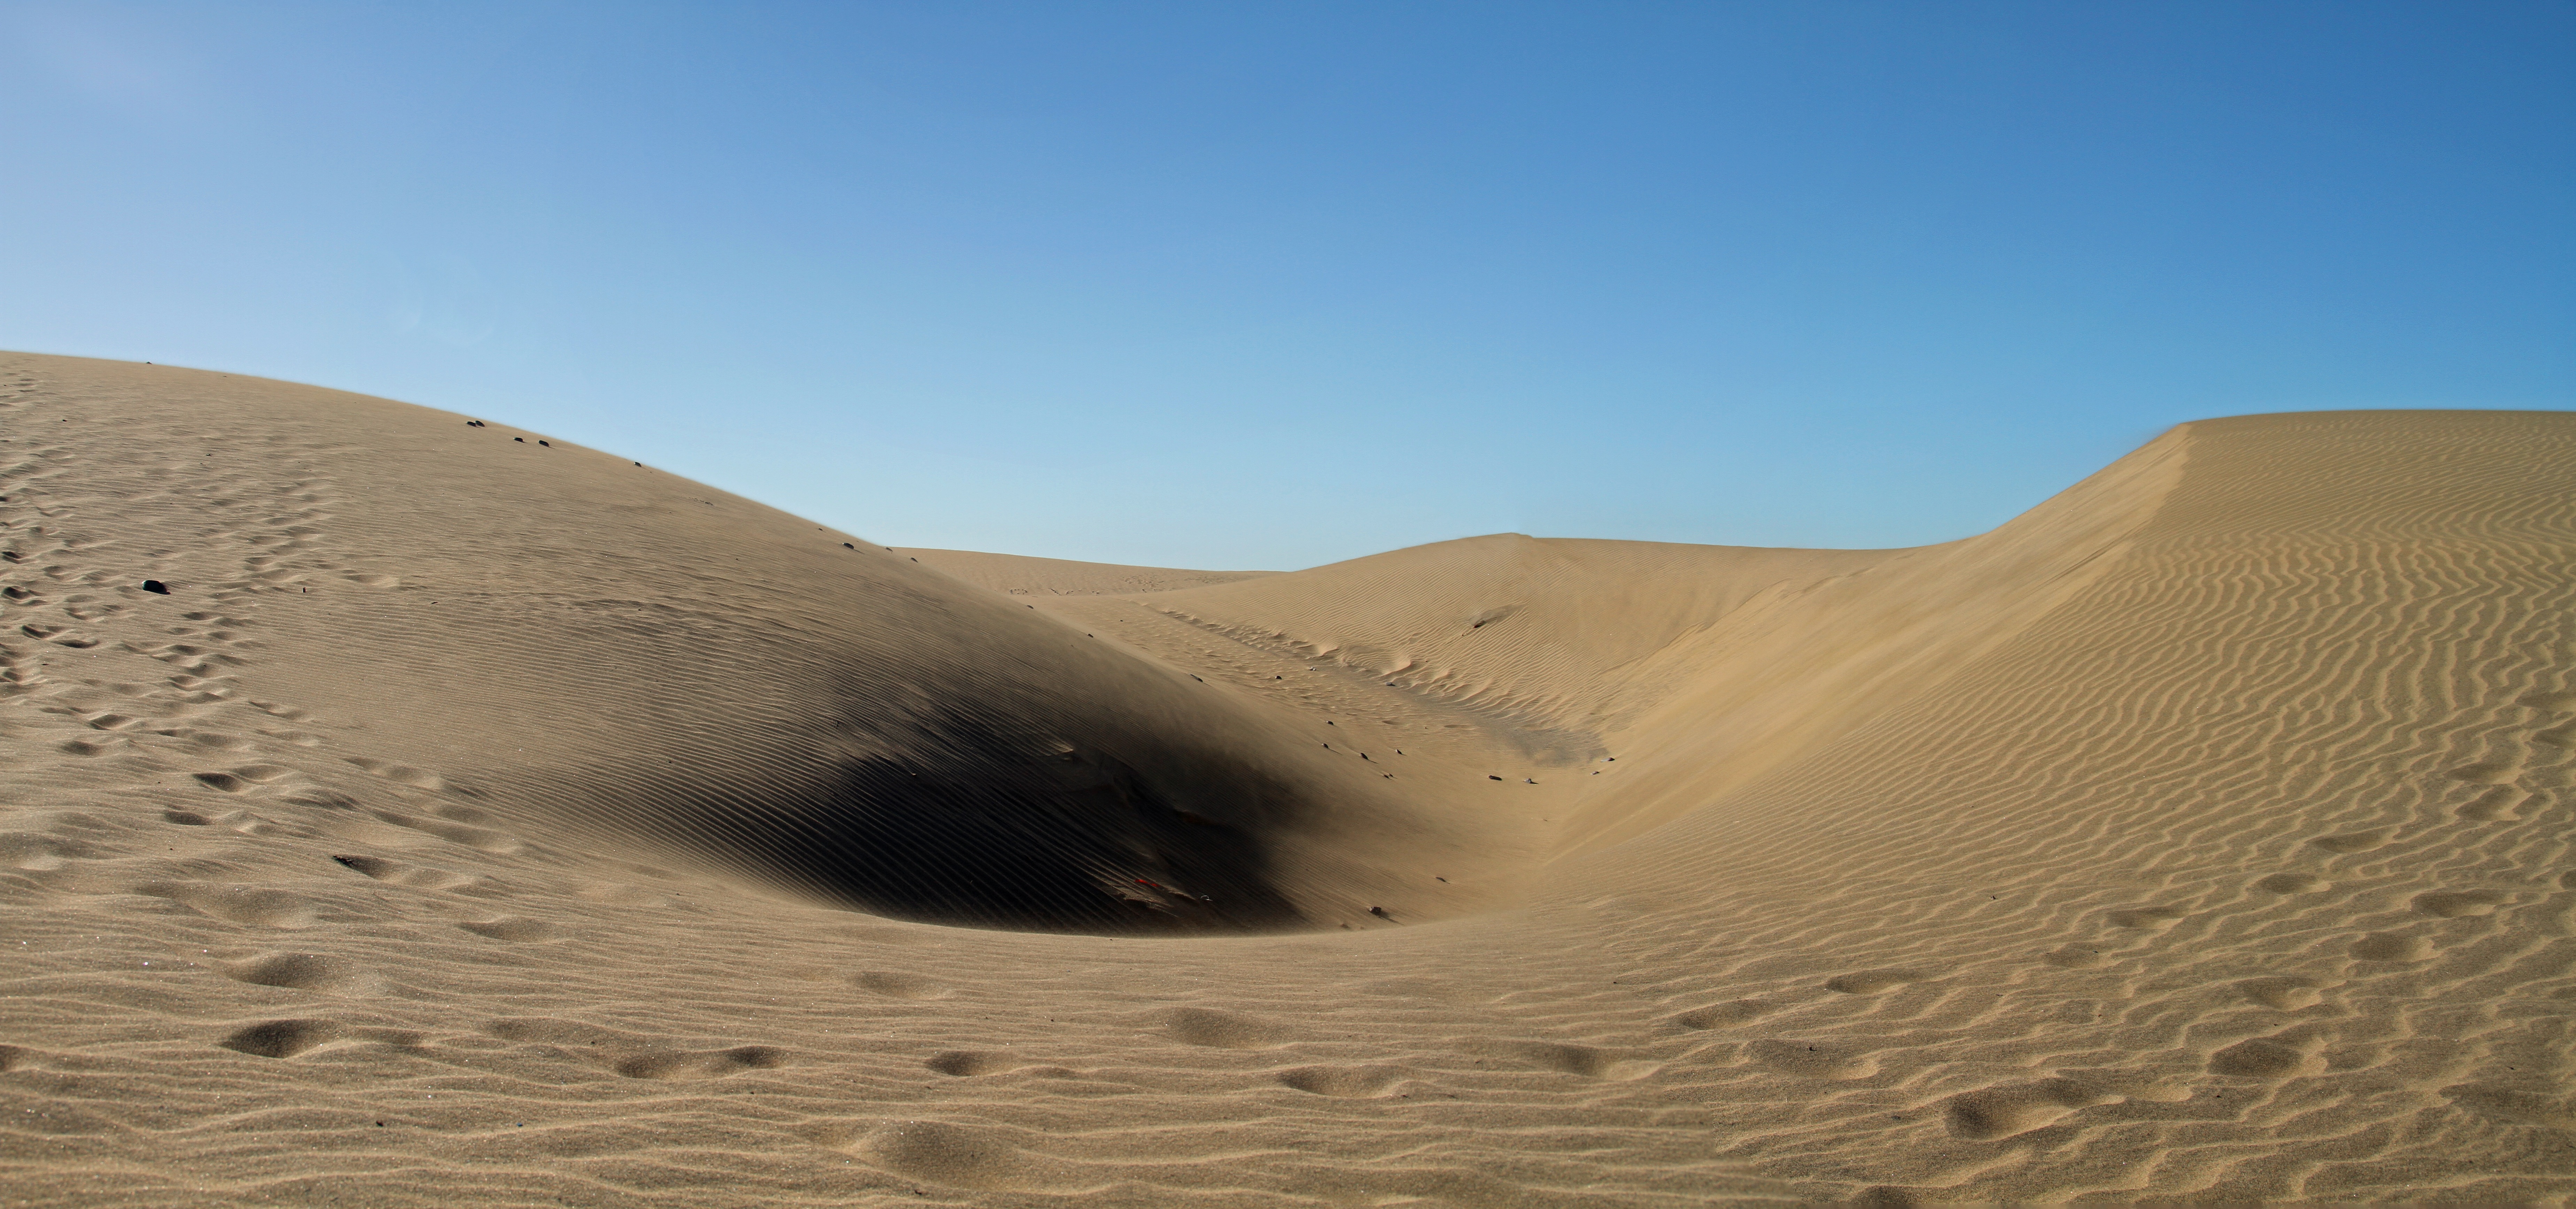
landscape, sand, desert, dune, dunes, spain, plateau, habitat, gran canaria, ecosystem, sahara, wadi, canary islands, landform, erg, playa del ingles, natural environment, geographical feature, aeolian landform